Claudio Vicuña Guerrero

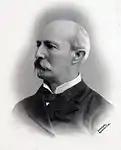
Official portrait as presidential candidate, 1891

Claudio Vicuña Guerrero (Santiago, December 31, 1833 - Santiago, February 28, 1907) was a politician and diplomat from Chile, who served as Minister of the Interior between 1890 and 1891 during the government of José Manuel Balmaceda, in the midst of the outbreak of the Chilean Civil War of 1891. He was elected President of the Republic of Chile in the July 1891 election, although he was unable to take office due to the opposition's victory over Balmaceda in the civil war.